Carlos Menem

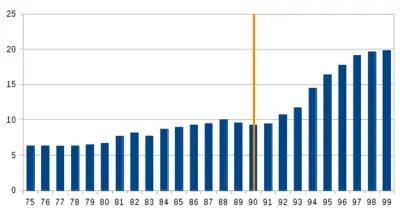
Fixed phone subscriptions per 100 people between 1975 and 1999. The orange line indicates the privatization of ENTel.

Hyperinflation forced Menem to abandon party orthodoxy in favour of a fiscally conservative, market-oriented economic policy.